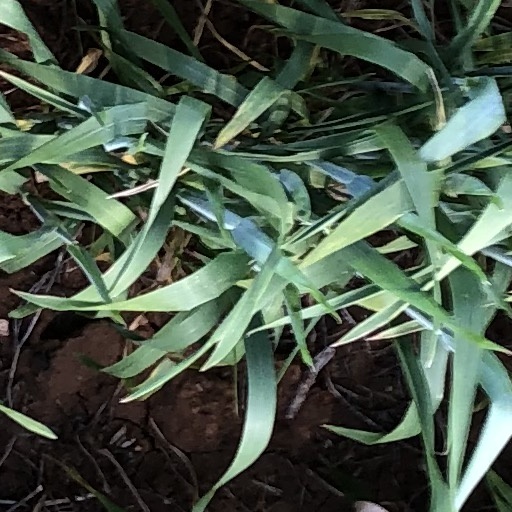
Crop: wheat